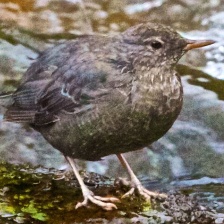
Species: AMERICAN DIPPER
Scientific name: CINCLUS MEXICANUS